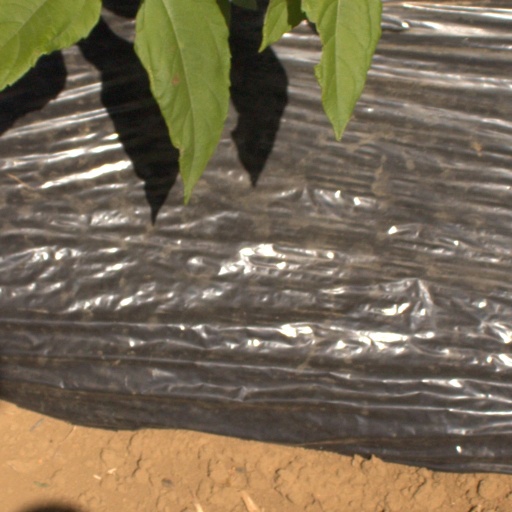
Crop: Jerusalem artichoke